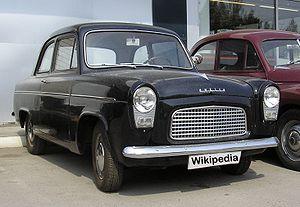
La Ford Anglia est un modèle de voiture du constructeur automobile américain Ford produit en Grande-Bretagne de 1938 à 1967 dans l'usine Ford Dagenham.